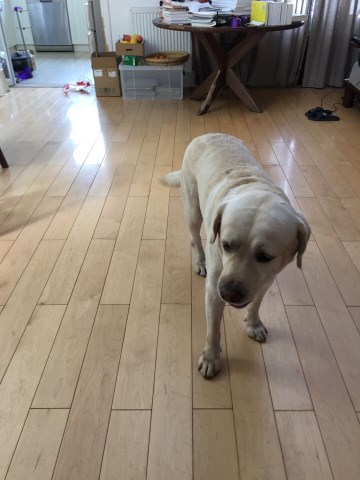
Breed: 3580-n000122-Labrador_retriever